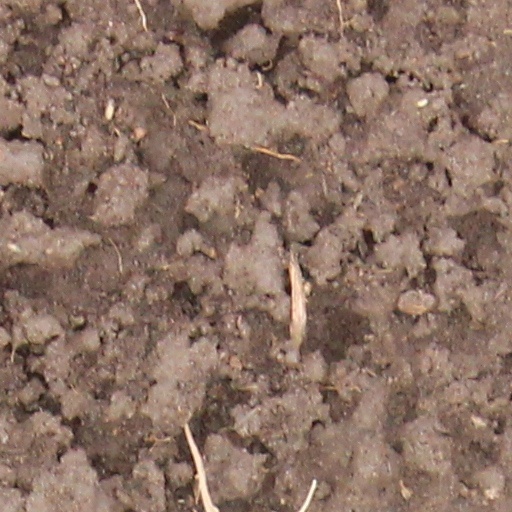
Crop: wheat